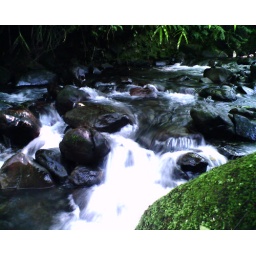
This is the river near camp ground #3 in Cipelang camp site